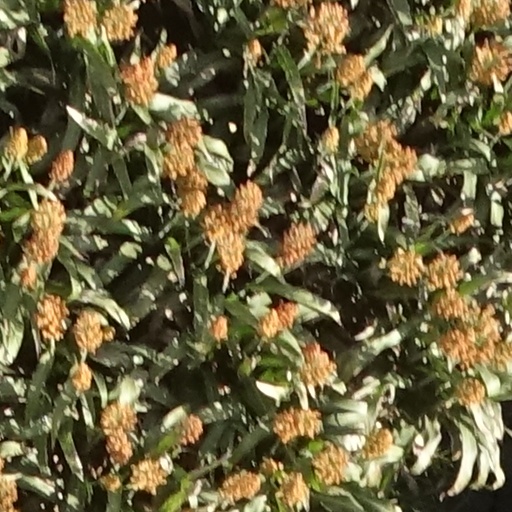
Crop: sorghum